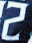
Number: 2